Contact (1997 American film)

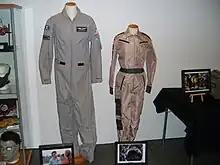
Uniforms from the film at Stockholm International Fairs 2011

Designing "Contact"s visual effects sequences was a joint effort by eight VFX companies, including Sony Pictures Imageworks (SPI), Weta Digital, Industrial Light & Magic (ILM), Warner Digital, and Effects Associates, with Pixar's RenderMan used for CGI rendering. Weta Digital, in particular, was responsible for designing the wormhole sequence. Foster found working with blue screen technology for the first time difficult: "It was a blue room. Blue walls, blue roof. It was just blue, blue, blue. And I was rotated on a Lazy Susan with the camera moving on a computerized arm. It was really tough."